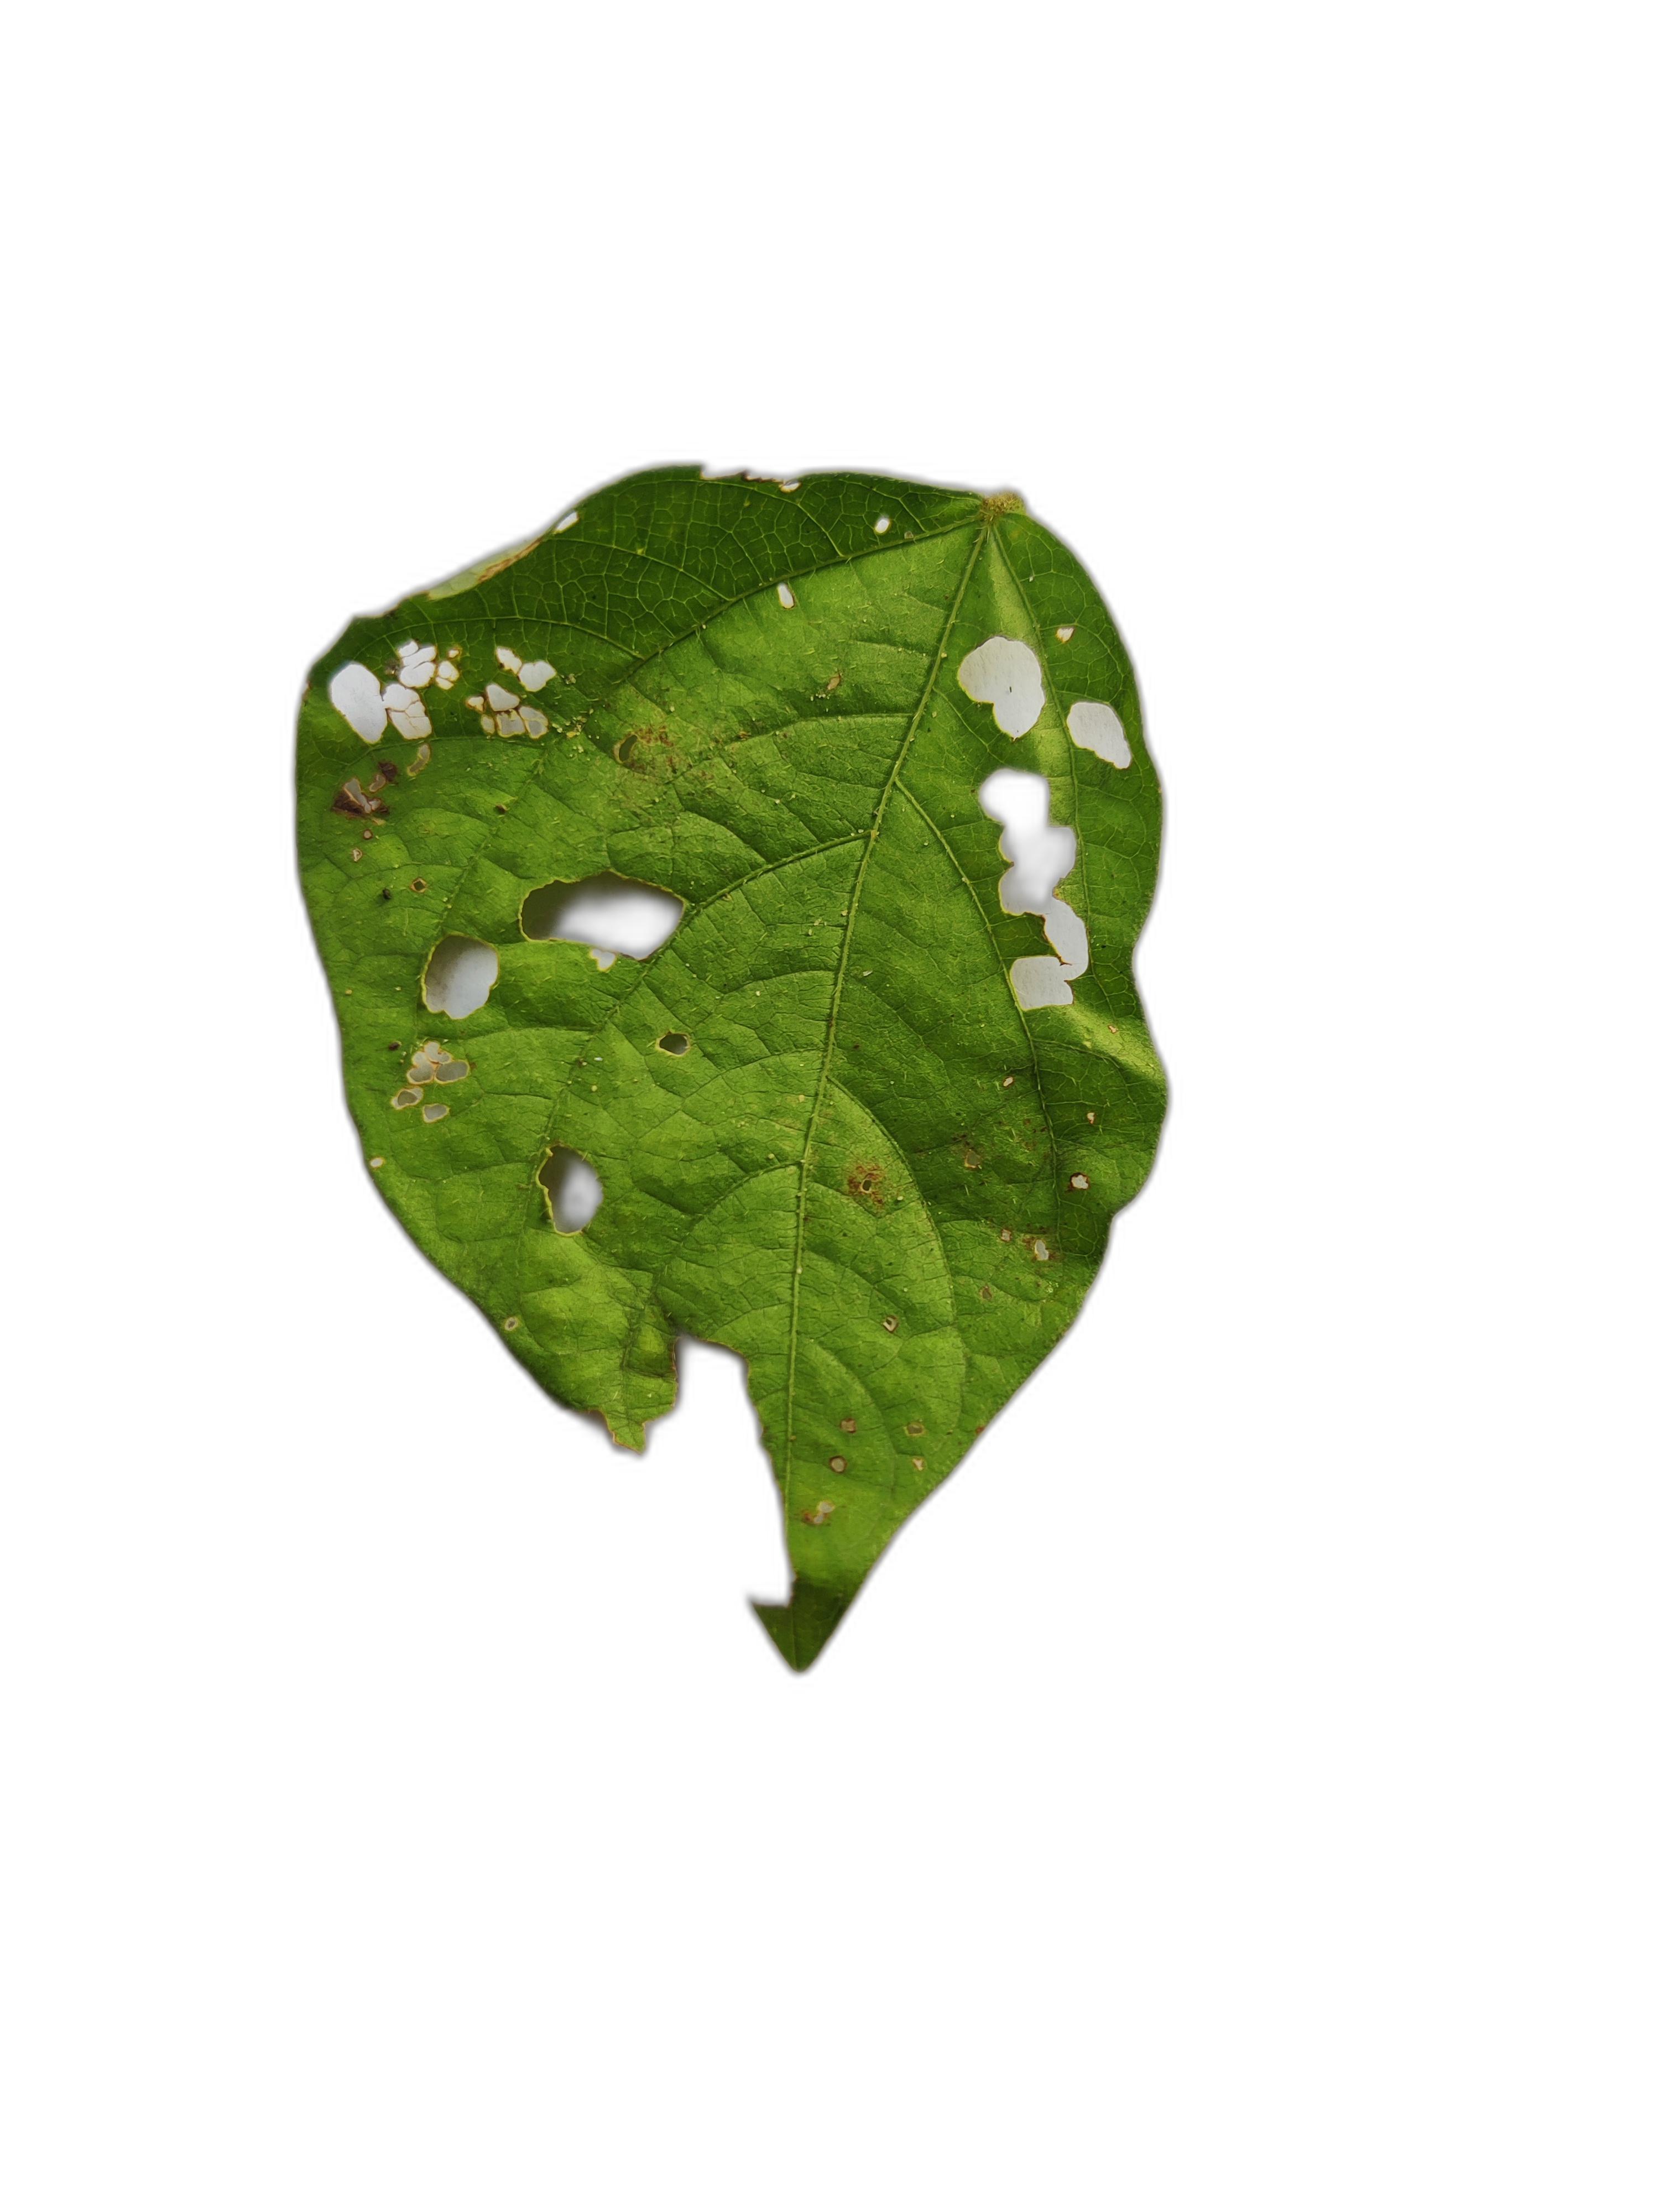
Label: Cercospora leaf spot